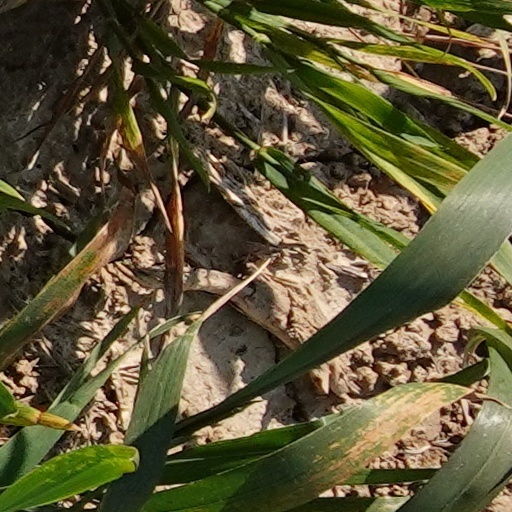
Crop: wheat